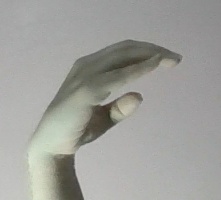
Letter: jeem